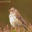
Label: bird